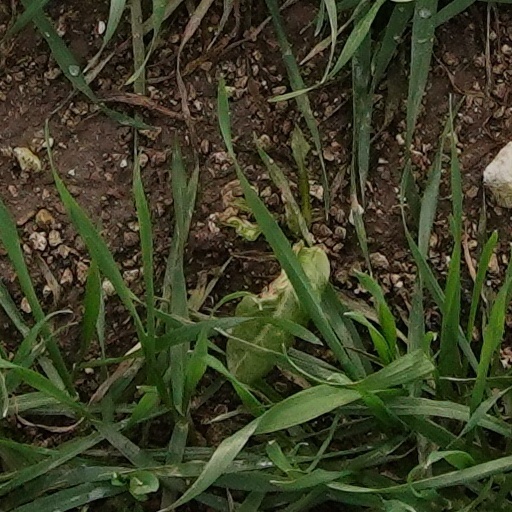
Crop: wheat